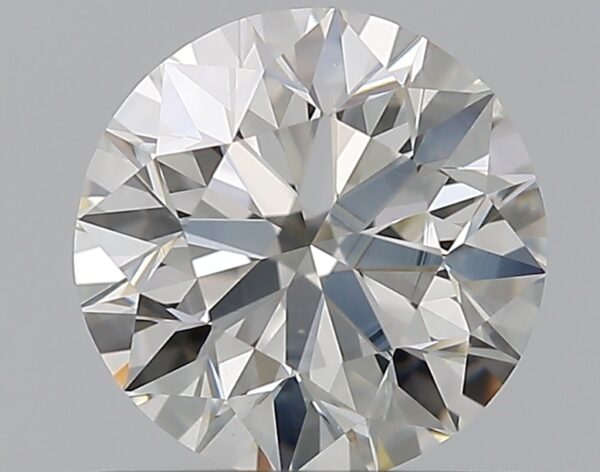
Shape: round
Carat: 0.9
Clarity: VS2
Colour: I
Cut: EX
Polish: EX
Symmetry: EX
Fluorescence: N
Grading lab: GIA
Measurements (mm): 6.09 x 6.13 x 3.86